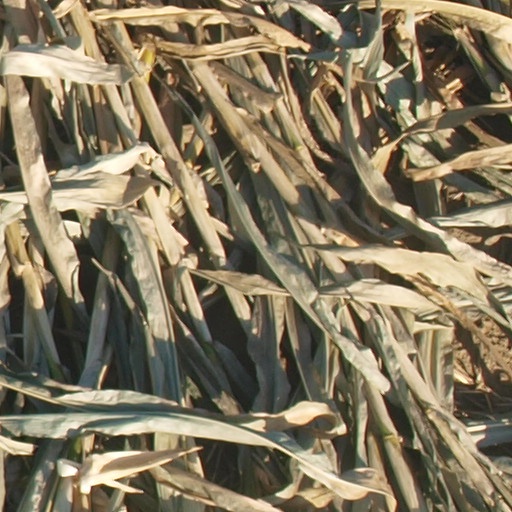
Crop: maize; corn